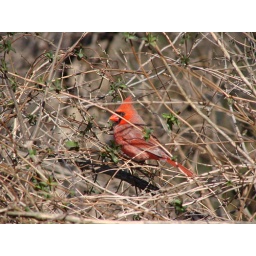
It is hard for a red bird to hide in the winter!